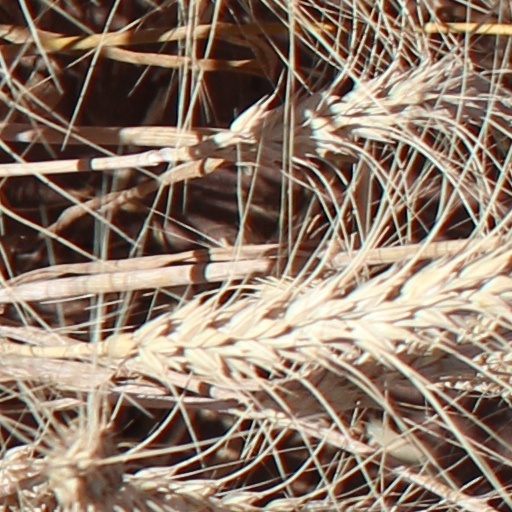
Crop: wheat